Art Institute of Chicago

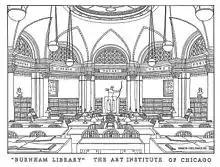
The Burnham Library, founded in 1912

The Art Institute's collection of European decorative arts includes some 25,000 objects of furniture, ceramics, metalwork, glass, enamel, and ivory from 1100 AD to the present day. The department contains the 1,544 objects in the Arthur Rubloff Paperweight Collection and the 68 Thorne Miniature Rooms–a collection of miniaturized interiors of a 1:12 scale showcasing American, European, and Asian architectural and furniture styles from the Middle Ages to the 1930s (when the rooms were constructed). Both the paperweights and the Thorne Rooms are located on the ground floor of the museum.